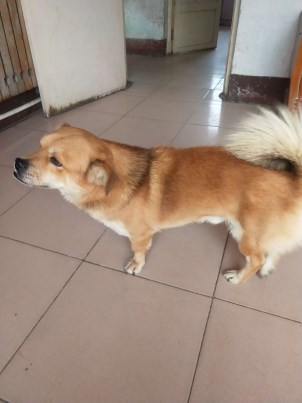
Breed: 3336-n000121-chinese_rural_dog